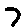
Label: 7